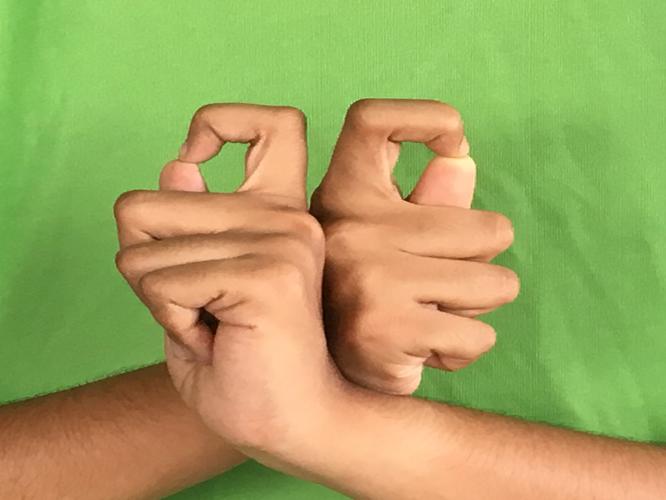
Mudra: Berunda
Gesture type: double_hand